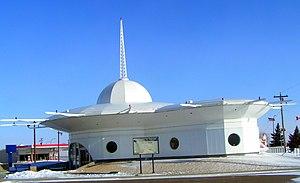
Cet article présente une liste des villes de l'Alberta. Elle recense toutes les municipalités de la province canadienne de l'Alberta ayant le statut juridique de ville, un statut de municipalité urbaine qui se situe entre le village et la cité selon le nombre d'habitants. Lors du recensement de 2011, l'Alberta comprenait 107 villes ayant le statut de town. Celles-ci sont classées par ordre alphabétique dans un tableau triable contenant leur nom, la municipalité spécialisée ou rurale qui leur sont environnante ou adjacente, leur population selon le recensement municipal le plus récent, selon le recensement du Canada de 2011 et selon le recensement du Canada de 2006, le changement démographique entre 2006 et 2011, leur superficie ainsi que leur densité de population.